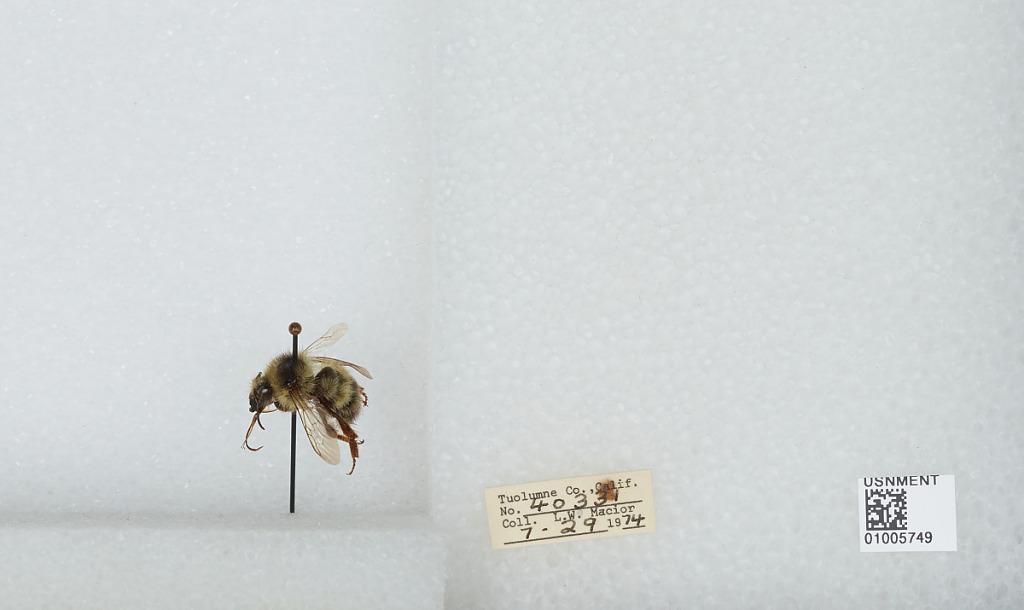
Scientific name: Bombus (Pyrobombus) flavifrons Cresson
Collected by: L. Macior
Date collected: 1974-7-29
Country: United States
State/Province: California
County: Tuolumne
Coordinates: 38.02, -119.94